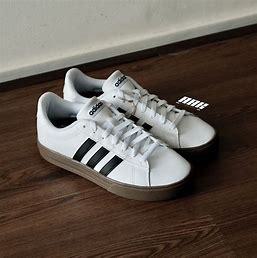
Brand: Adidas
Model: Daily 2